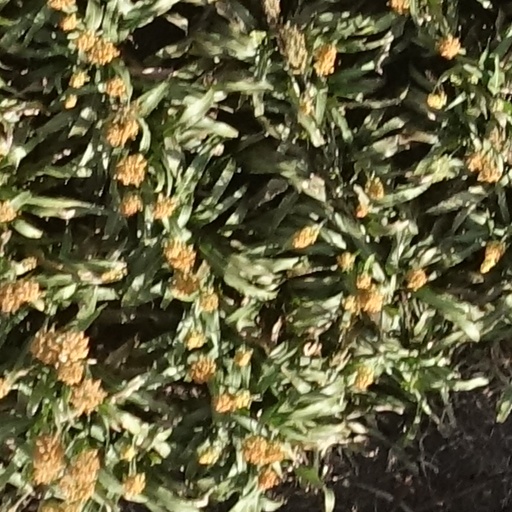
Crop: sorghum